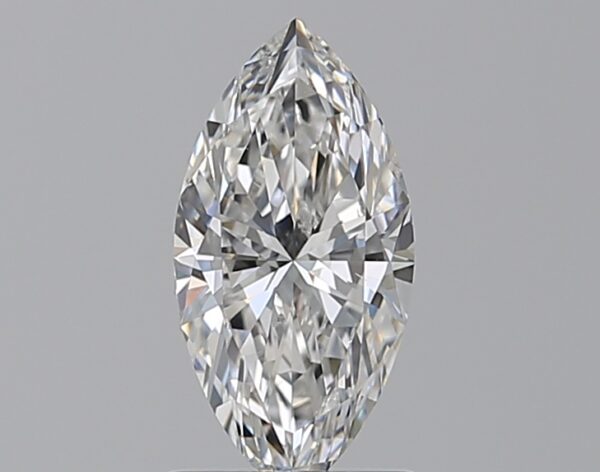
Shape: marquise
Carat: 1
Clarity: SI1
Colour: E
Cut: EX
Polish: EX
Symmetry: EX
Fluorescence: N
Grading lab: GIA
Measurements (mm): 10.26 x 5.15 x 3.19